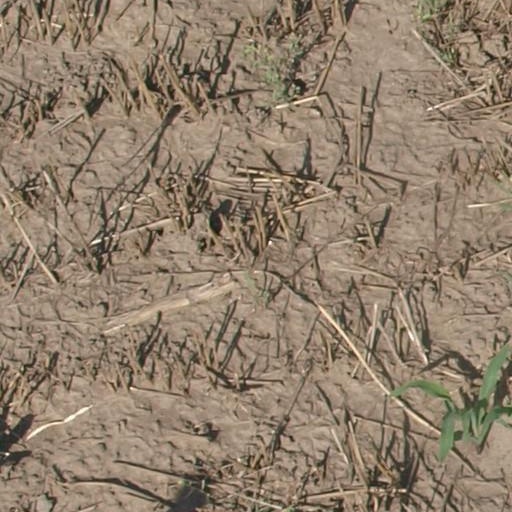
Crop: maize; corn